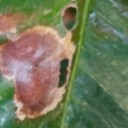
Label: Miner